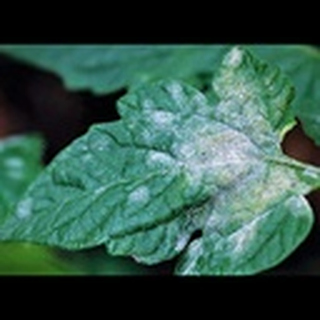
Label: cotton_powdery_mildew